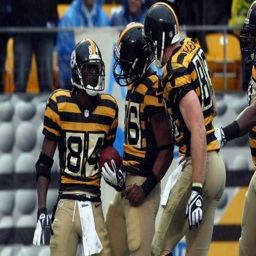
american football player is congratulated by teammates after scoring a touchdown against sports team during the first quarter .